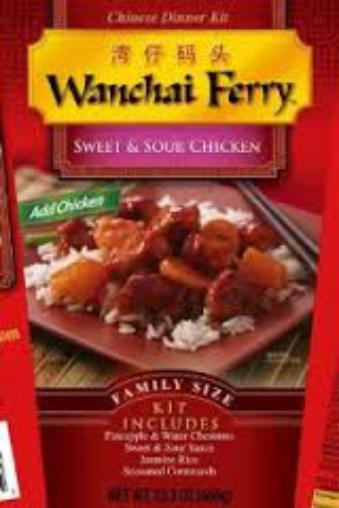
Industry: Food